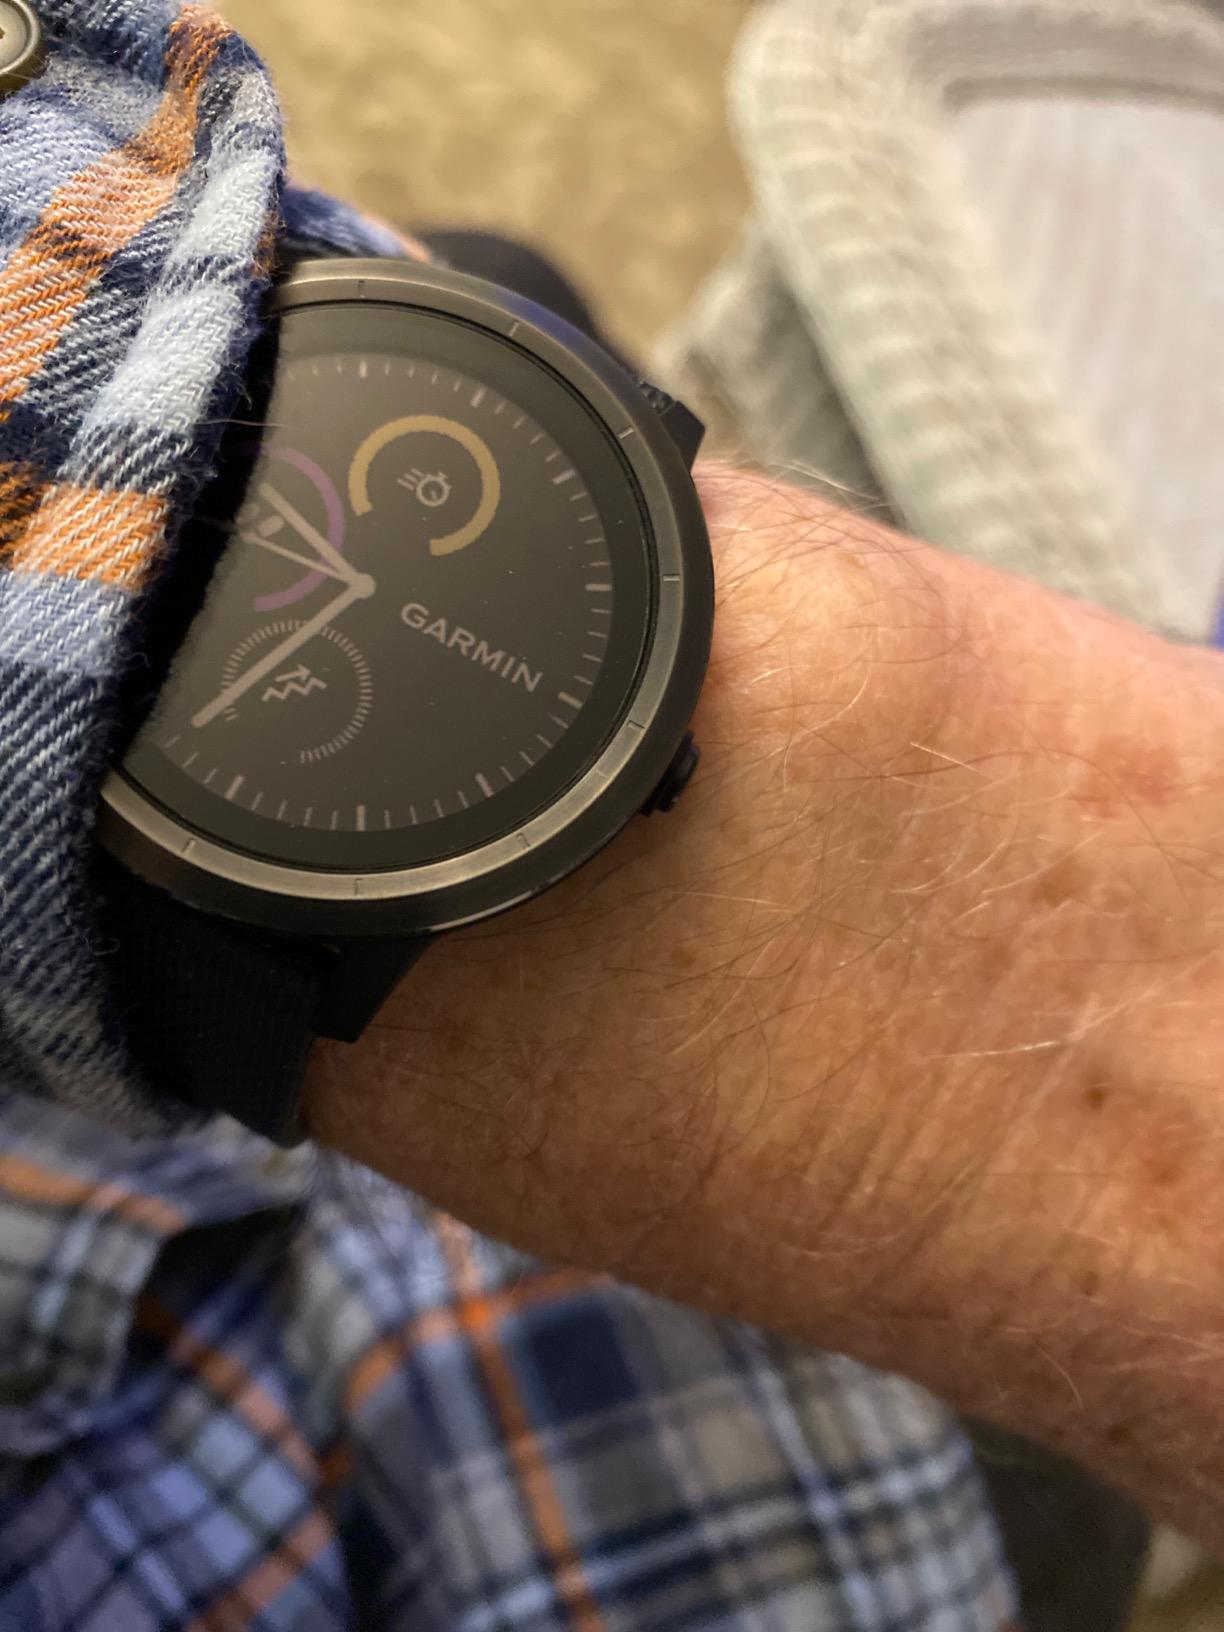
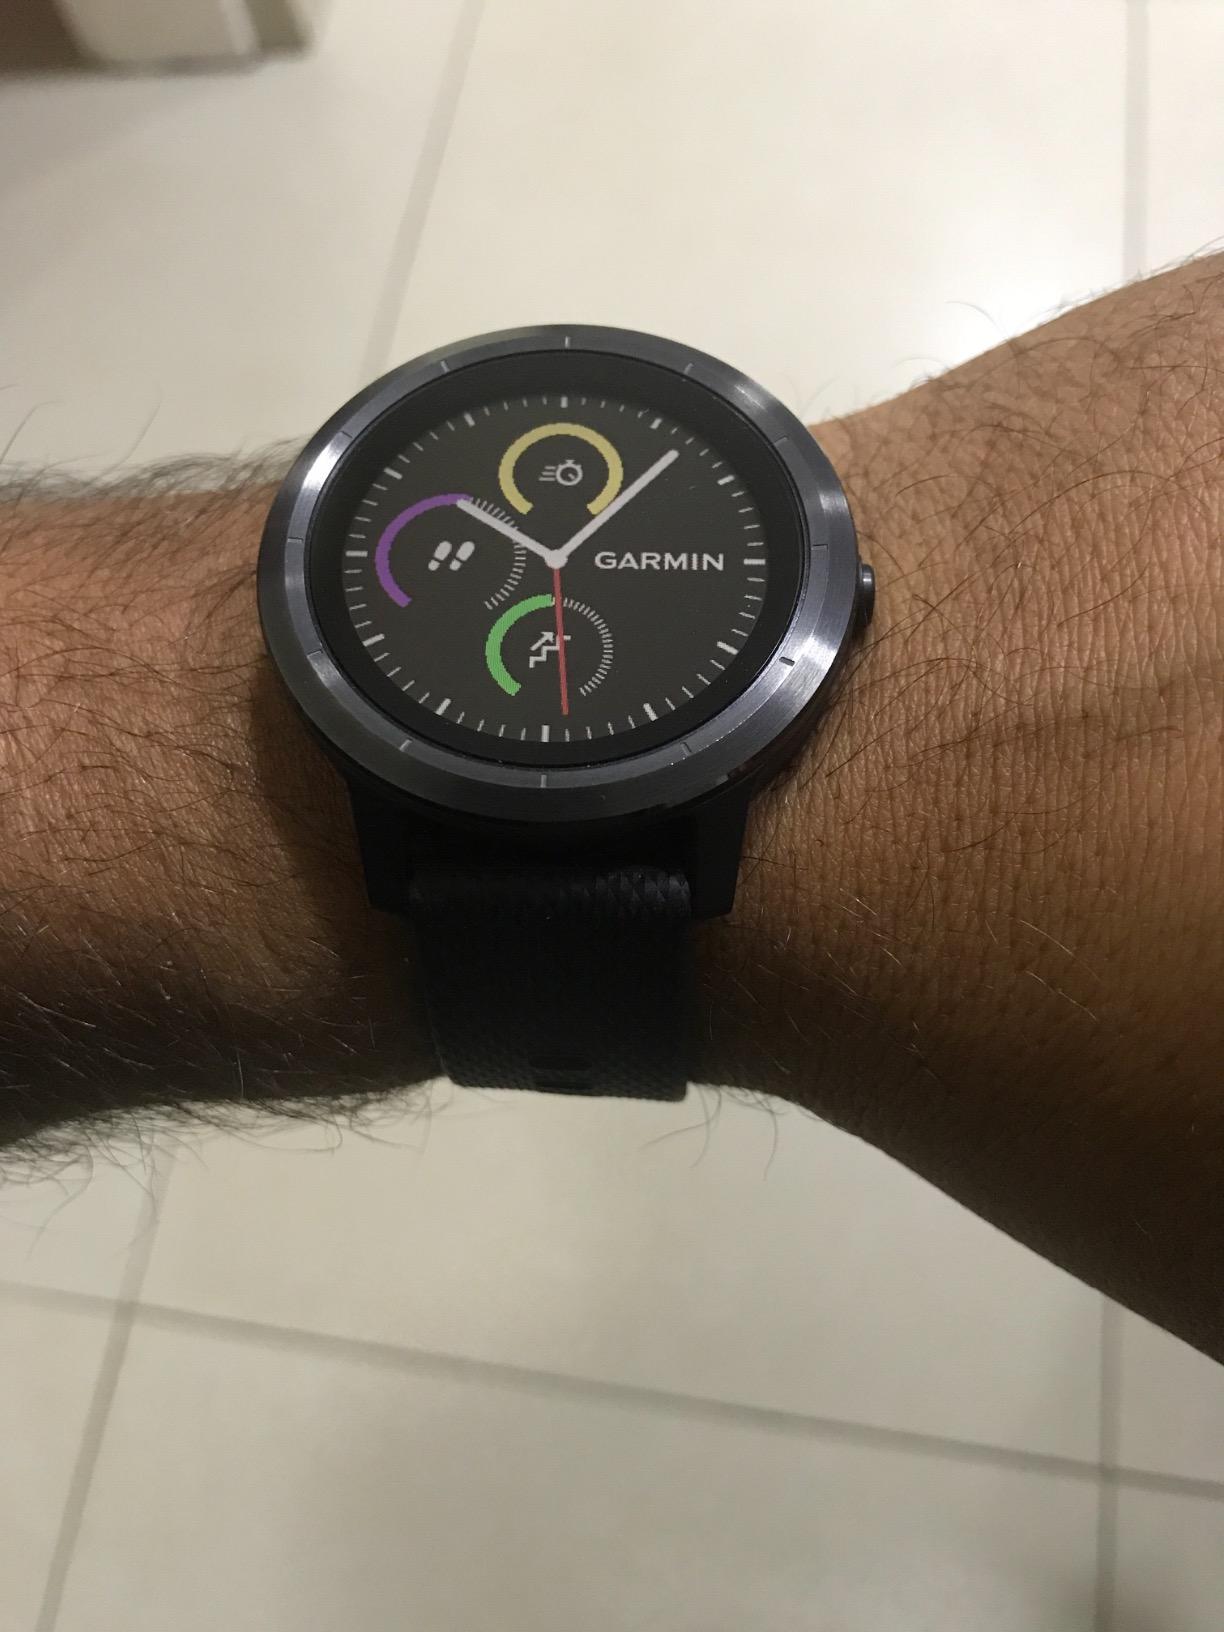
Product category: smartwatch
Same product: yes